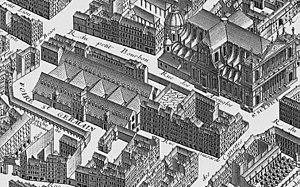
L'église Saint-Sulpice est une église paroissiale catholique située dans le quartier de l'Odéon, dans le 6ᵉ arrondissement de Paris.